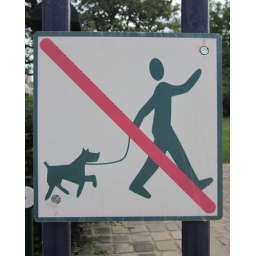
No dogs allowed sign - Parc Georges-Brassens in the 15th arr